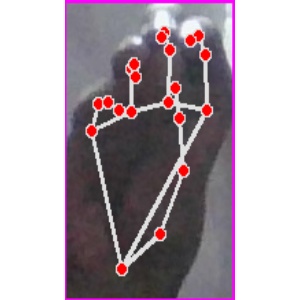
अक्षर: ङ